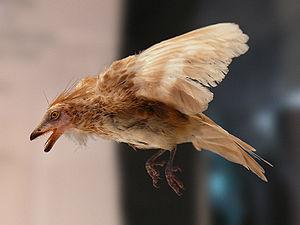
Les oiseaux, encore appelés dinosaures aviens, sont une classe d'animaux vertébrés caractérisée par la bipédie, la disposition des ailes et un bec sans dents.
Les Enantiornithes forment une sous-classe éteinte de dinosaures ailés qui vivaient au Crétacé. Les espèces de cette sous-classe ont disparu à la suite de l'extinction massive du Crétacé, il y a environ 66 Ma.
Iberomesornis romerali, ou l'« oiseau espagnol intermédiaire », est un genre d'oiseau énantiornithes du Crétacé.